Somali National Movement

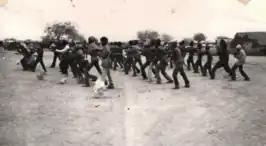
SNM volunteers in training in Aware, Ethiopia

In the Summer of 1981, the organisation published a magazine called "Somalia Uncensored". This magazine aimed to spread the message of the SNM to expatriate communities across England and elsewhere. It was edited by Hassan Isse Jama who was a former BBC Somali Service broadcaster who was forced to relinquish his role at the BBC due to his SNM related activities. This publication was printed in London and was largely financed by the Saudi-Somali community. Moreover, it was published on a monthly basis between June and December 1981 whereby its final edition announced the formal transfer of the organisation's leadership to SNM members in Ethiopia. The SNM also published the bi-monthly magazine "Liberty".